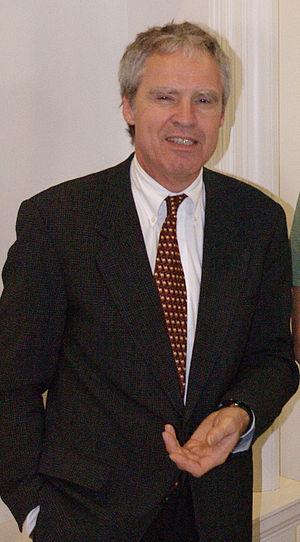
Horst Ludwig Störmer est un physicien allemand. En 1998, il a reçu, conjointement avec Robert B. Laughlin et Daniel Tsui, le prix Nobel de physique pour ses travaux sur l'effet Hall quantique fractionnaire.
Mai